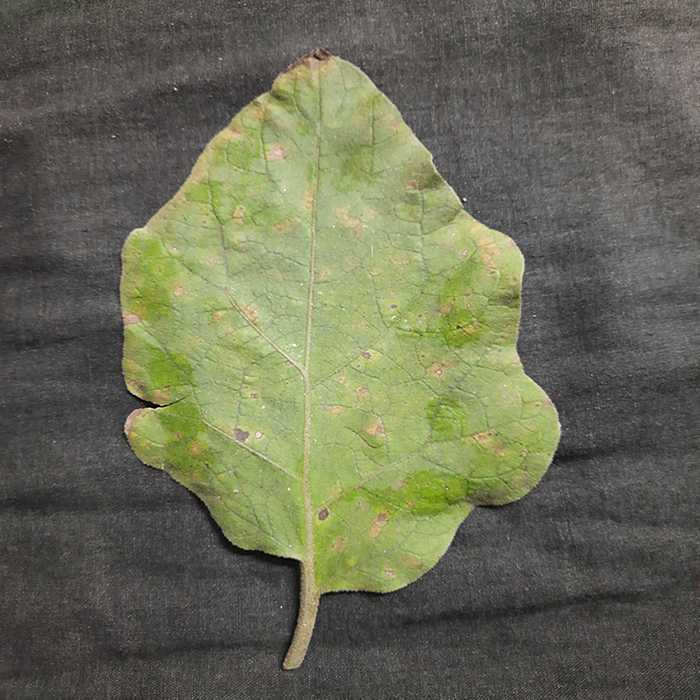
Plant: Eggplant
Label: Eggplant Cercopora leaf spot